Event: Nepal Earthquake
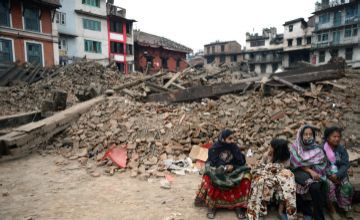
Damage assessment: damage